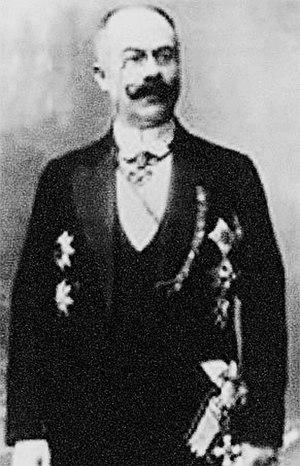
Emil Jellinek, dit après 1903, Emil Jellinek-Mercedes est un consul diplomate et homme d'affaires austro-hongrois. Il est fondateur de la marque automobile allemande Mercedes en 1902 et du premier palace parisien sur les Champs-Élysées.